Average absolute deviation

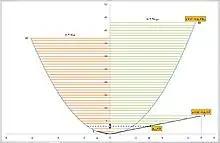

The mean absolute deviation of a sample is a biased estimator of the mean absolute deviation of the population.